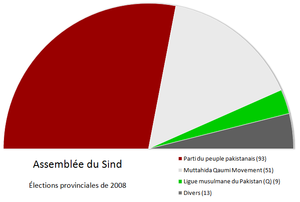
Assemblée provinciale du Sind après les élections de 2008
Les élections législatives pakistanaises de 2008 ont eu lieu le 18 février 2008 pour renouveler les élus de l'Assemblée nationale et des quatre assemblées provinciales du Pakistan, après la fin de leur mandat de cinq ans reçu lors des élections législatives de 2002. Elles se déroulent dans un climat tendu et crucial pour l'avenir de la démocratie pakistanaise.
La politique à Karachi est un sujet sensible et complexe au Pakistan, avec de grandes répercussions sur la politique nationale du pays.